CAD/CAM dentistry

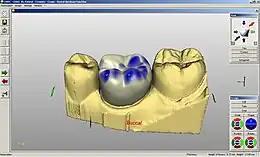
Screen shot from a CEREC CAD system, 2006

For a single unit prosthesis, after decayed or broken areas of the tooth are corrected by the dentist, an optical impression is made of the prepared tooth and the surrounding teeth. These images are then turned into a digital model by proprietary software within which the prosthesis is created virtually. The software sends this data to a milling machine where the prosthesis is milled. Stains and glazes can be added to the surfaces of the milled ceramic crown or bridge to correct the otherwise monochromatic appearance of the restoration. The restoration is then adjusted in the patient’s mouth and luted or bonded in place.